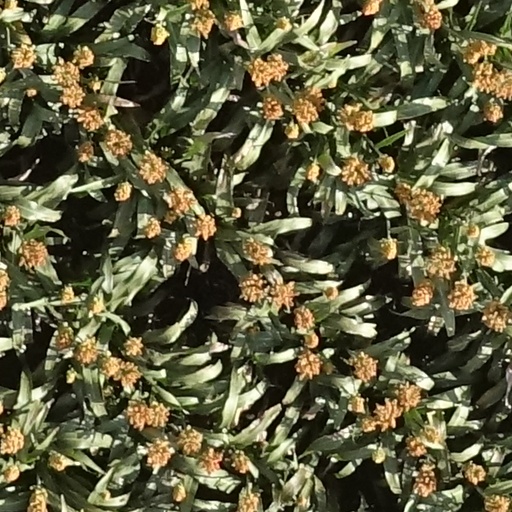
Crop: sorghum